Manhunt for Jürgen Conings

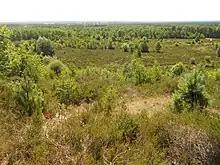
Hoge Kempen National Park

On 17 May 2021, Conings left three farewell letters, stating he would resist the Belgian government's COVID-19 containment measures. He threatened to attack, among others, the government, the army, and virologists. That day, without alerting the intelligence services and military leaders, he loaded his Audi Q5 with four M72 LAW rocket launchers. He also took with him an automatic FN P90 personal defence weapon, and a semi-automatic FN 5.7 pistol and over 2000 5.7x28 rounds of ammunition cartridges. For two hours, he scouted the surroundings of the private residence of Marc Van Ranst and his family. Van Ranst and his family were moved to a safe house during the manhunt.